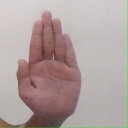
अक्षर: ध